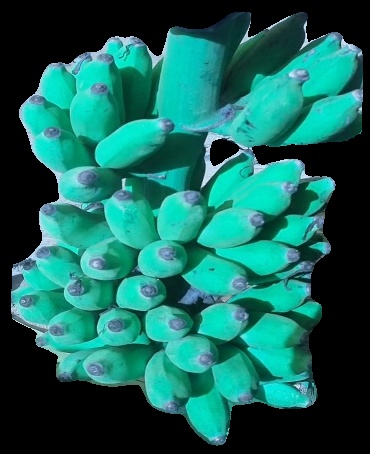
Variety: elakki-bale
Grade: grade3